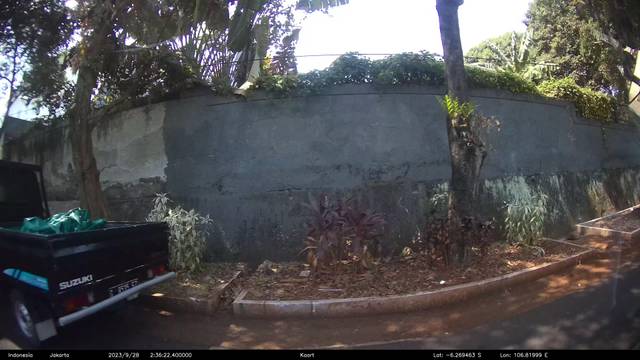
Region: Indonesia
Coordinates: -6.269, 106.82